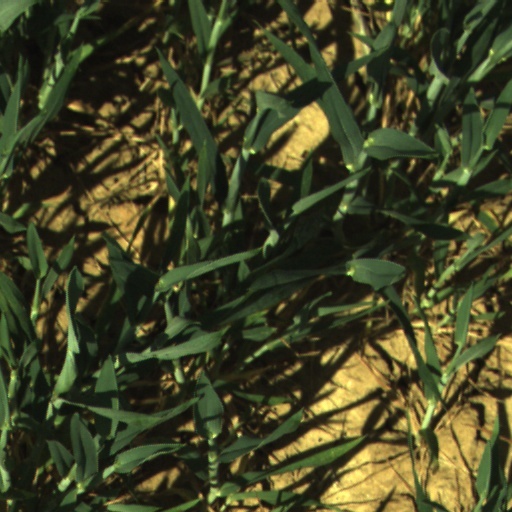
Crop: wheat